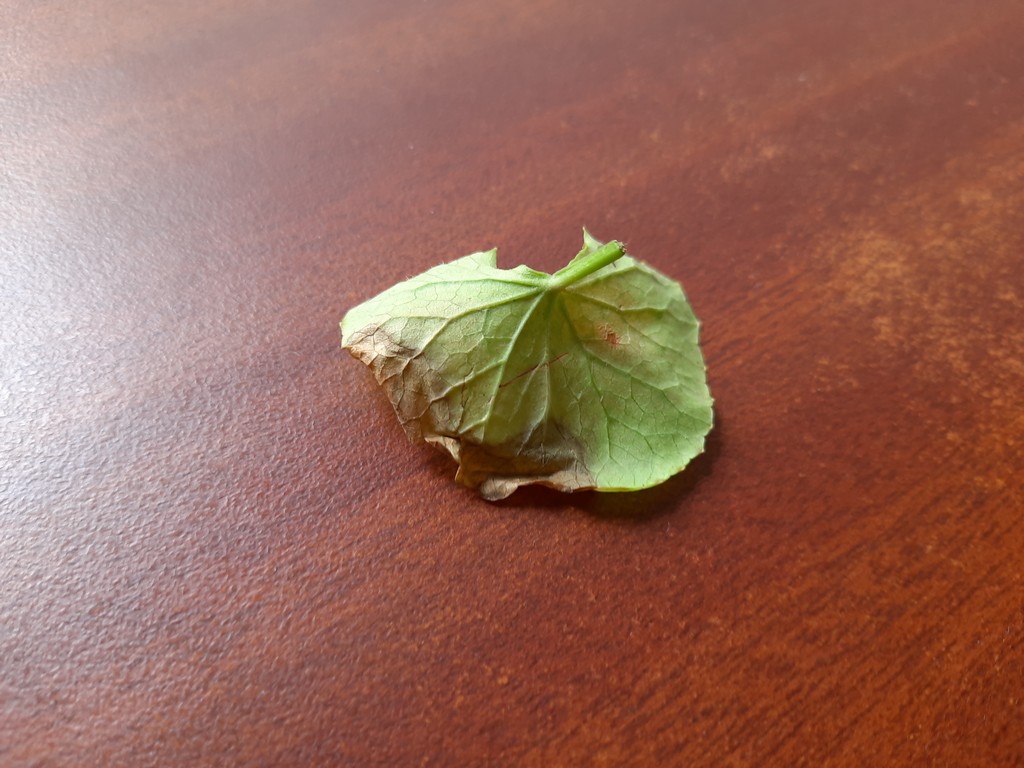
Label: Unhealthy